Frontier Outlaws

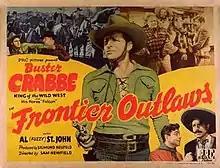
Original lobby card

Frontier Outlaws is a 1944 American Western film directed by Sam Newfield and shot at Corriganville Movie Ranch. It was the second film in Producers Releasing Corporation's Billy the Kid film series where Crabbe was credited as "Billy Carson".